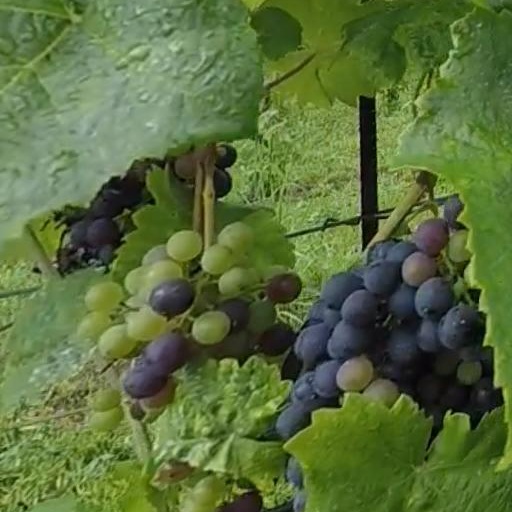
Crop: grape